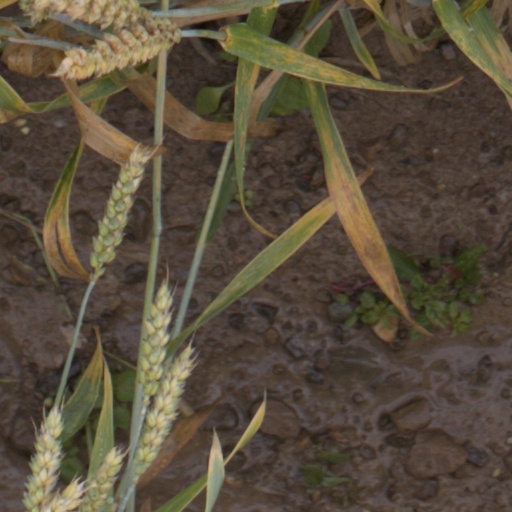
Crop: wheat